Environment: real
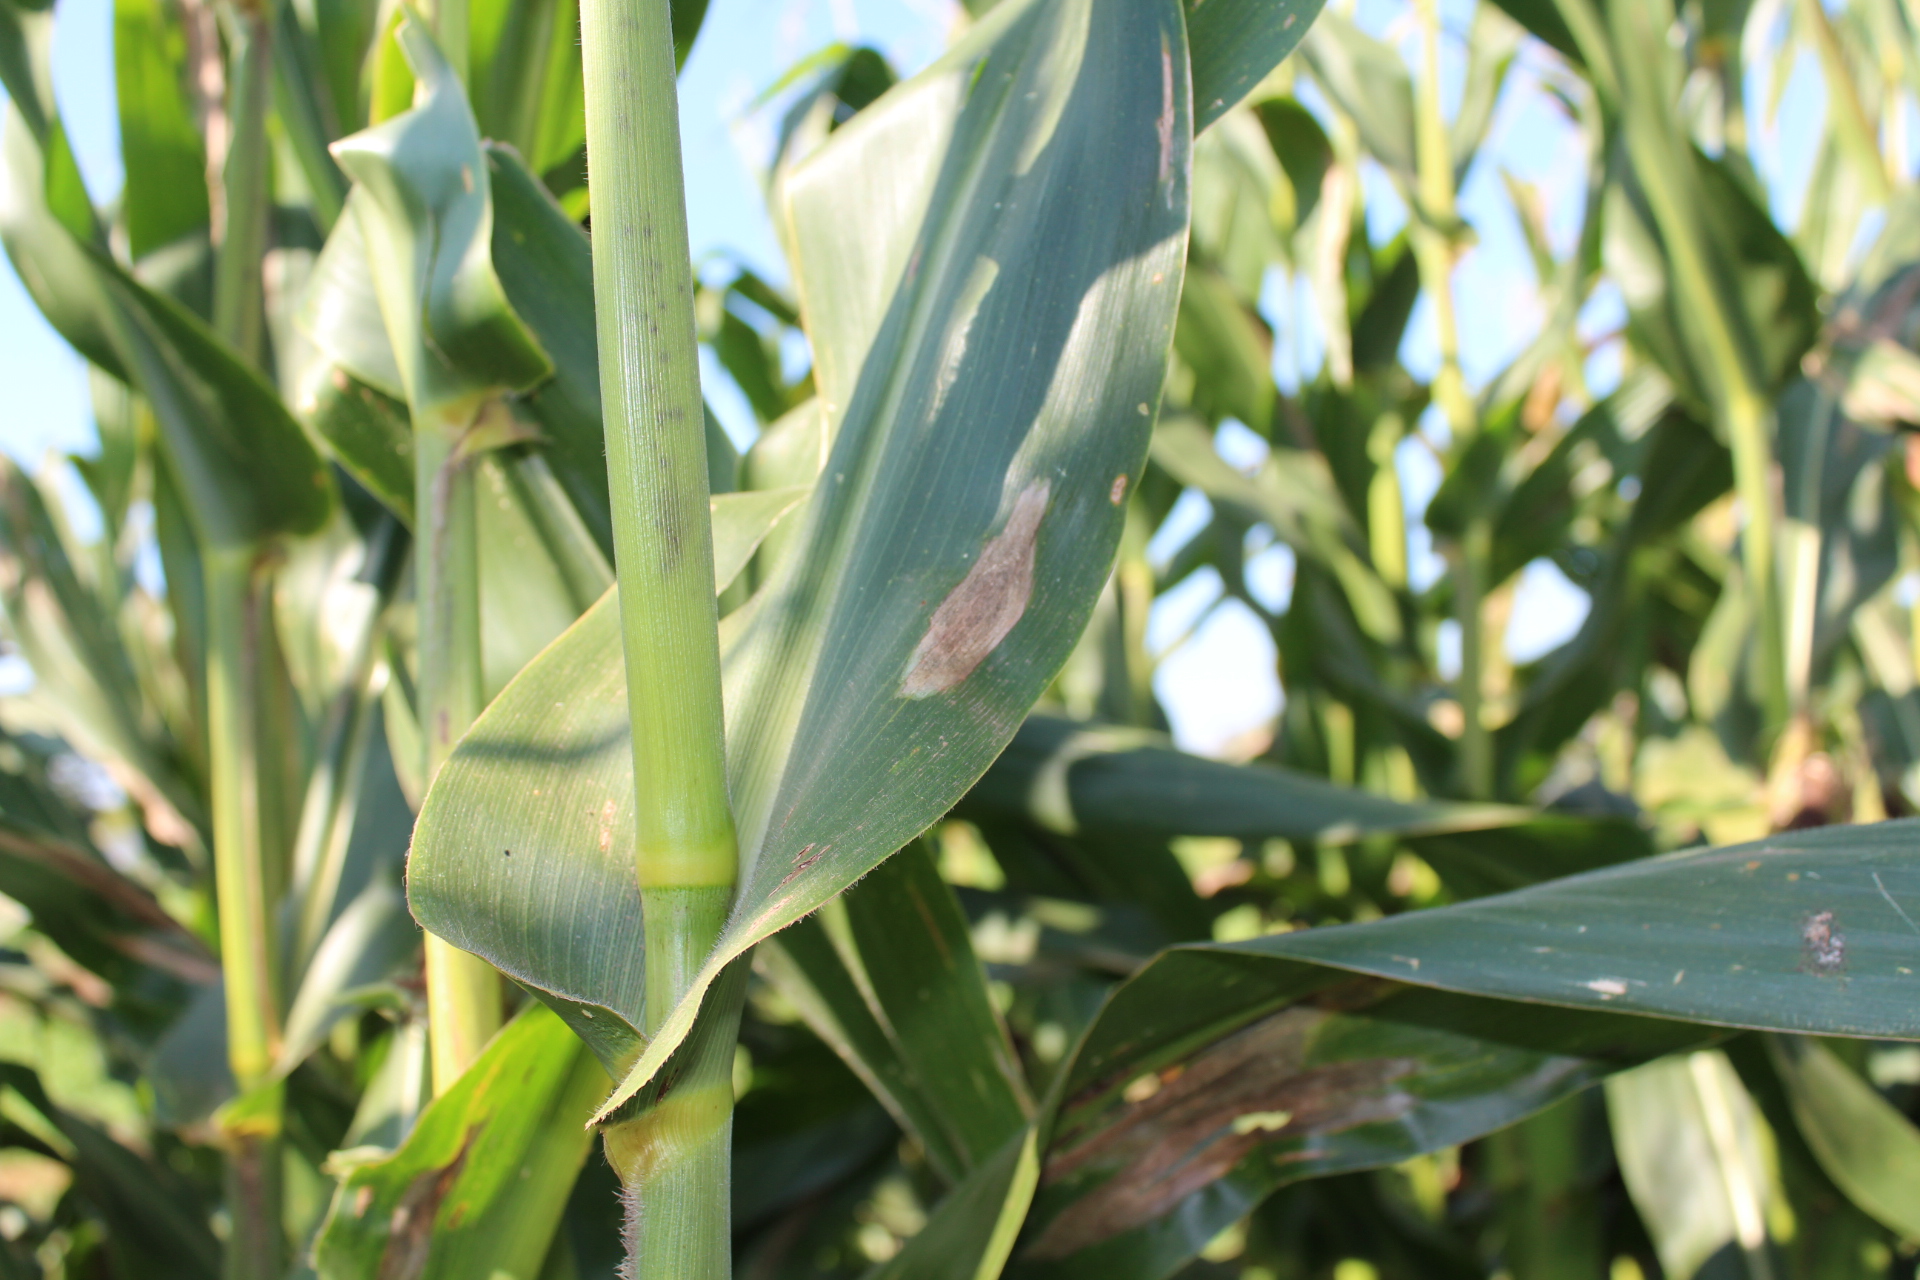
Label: northern_corn_leaf_blight